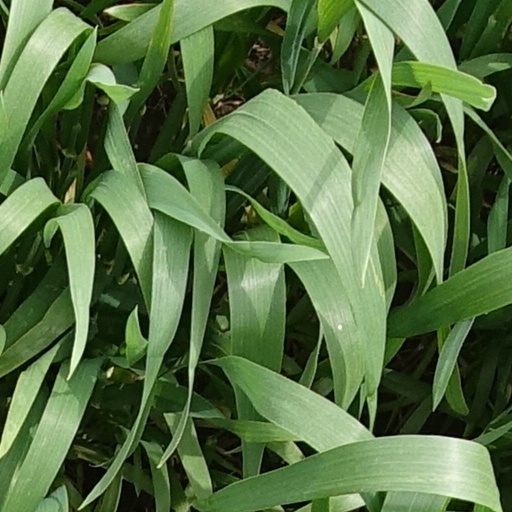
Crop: wheat